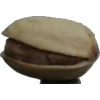
Label: pistachio